William Hinnegan

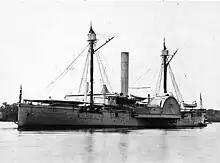
Hinnegan served on the USS "Agawam", pictured in the James River, Virginia, July 1864

William Hinnegan (June 26, 1841 – April 18, 1912) was a sailor in the United States Navy during the American Civil War. He received the Medal of Honor.